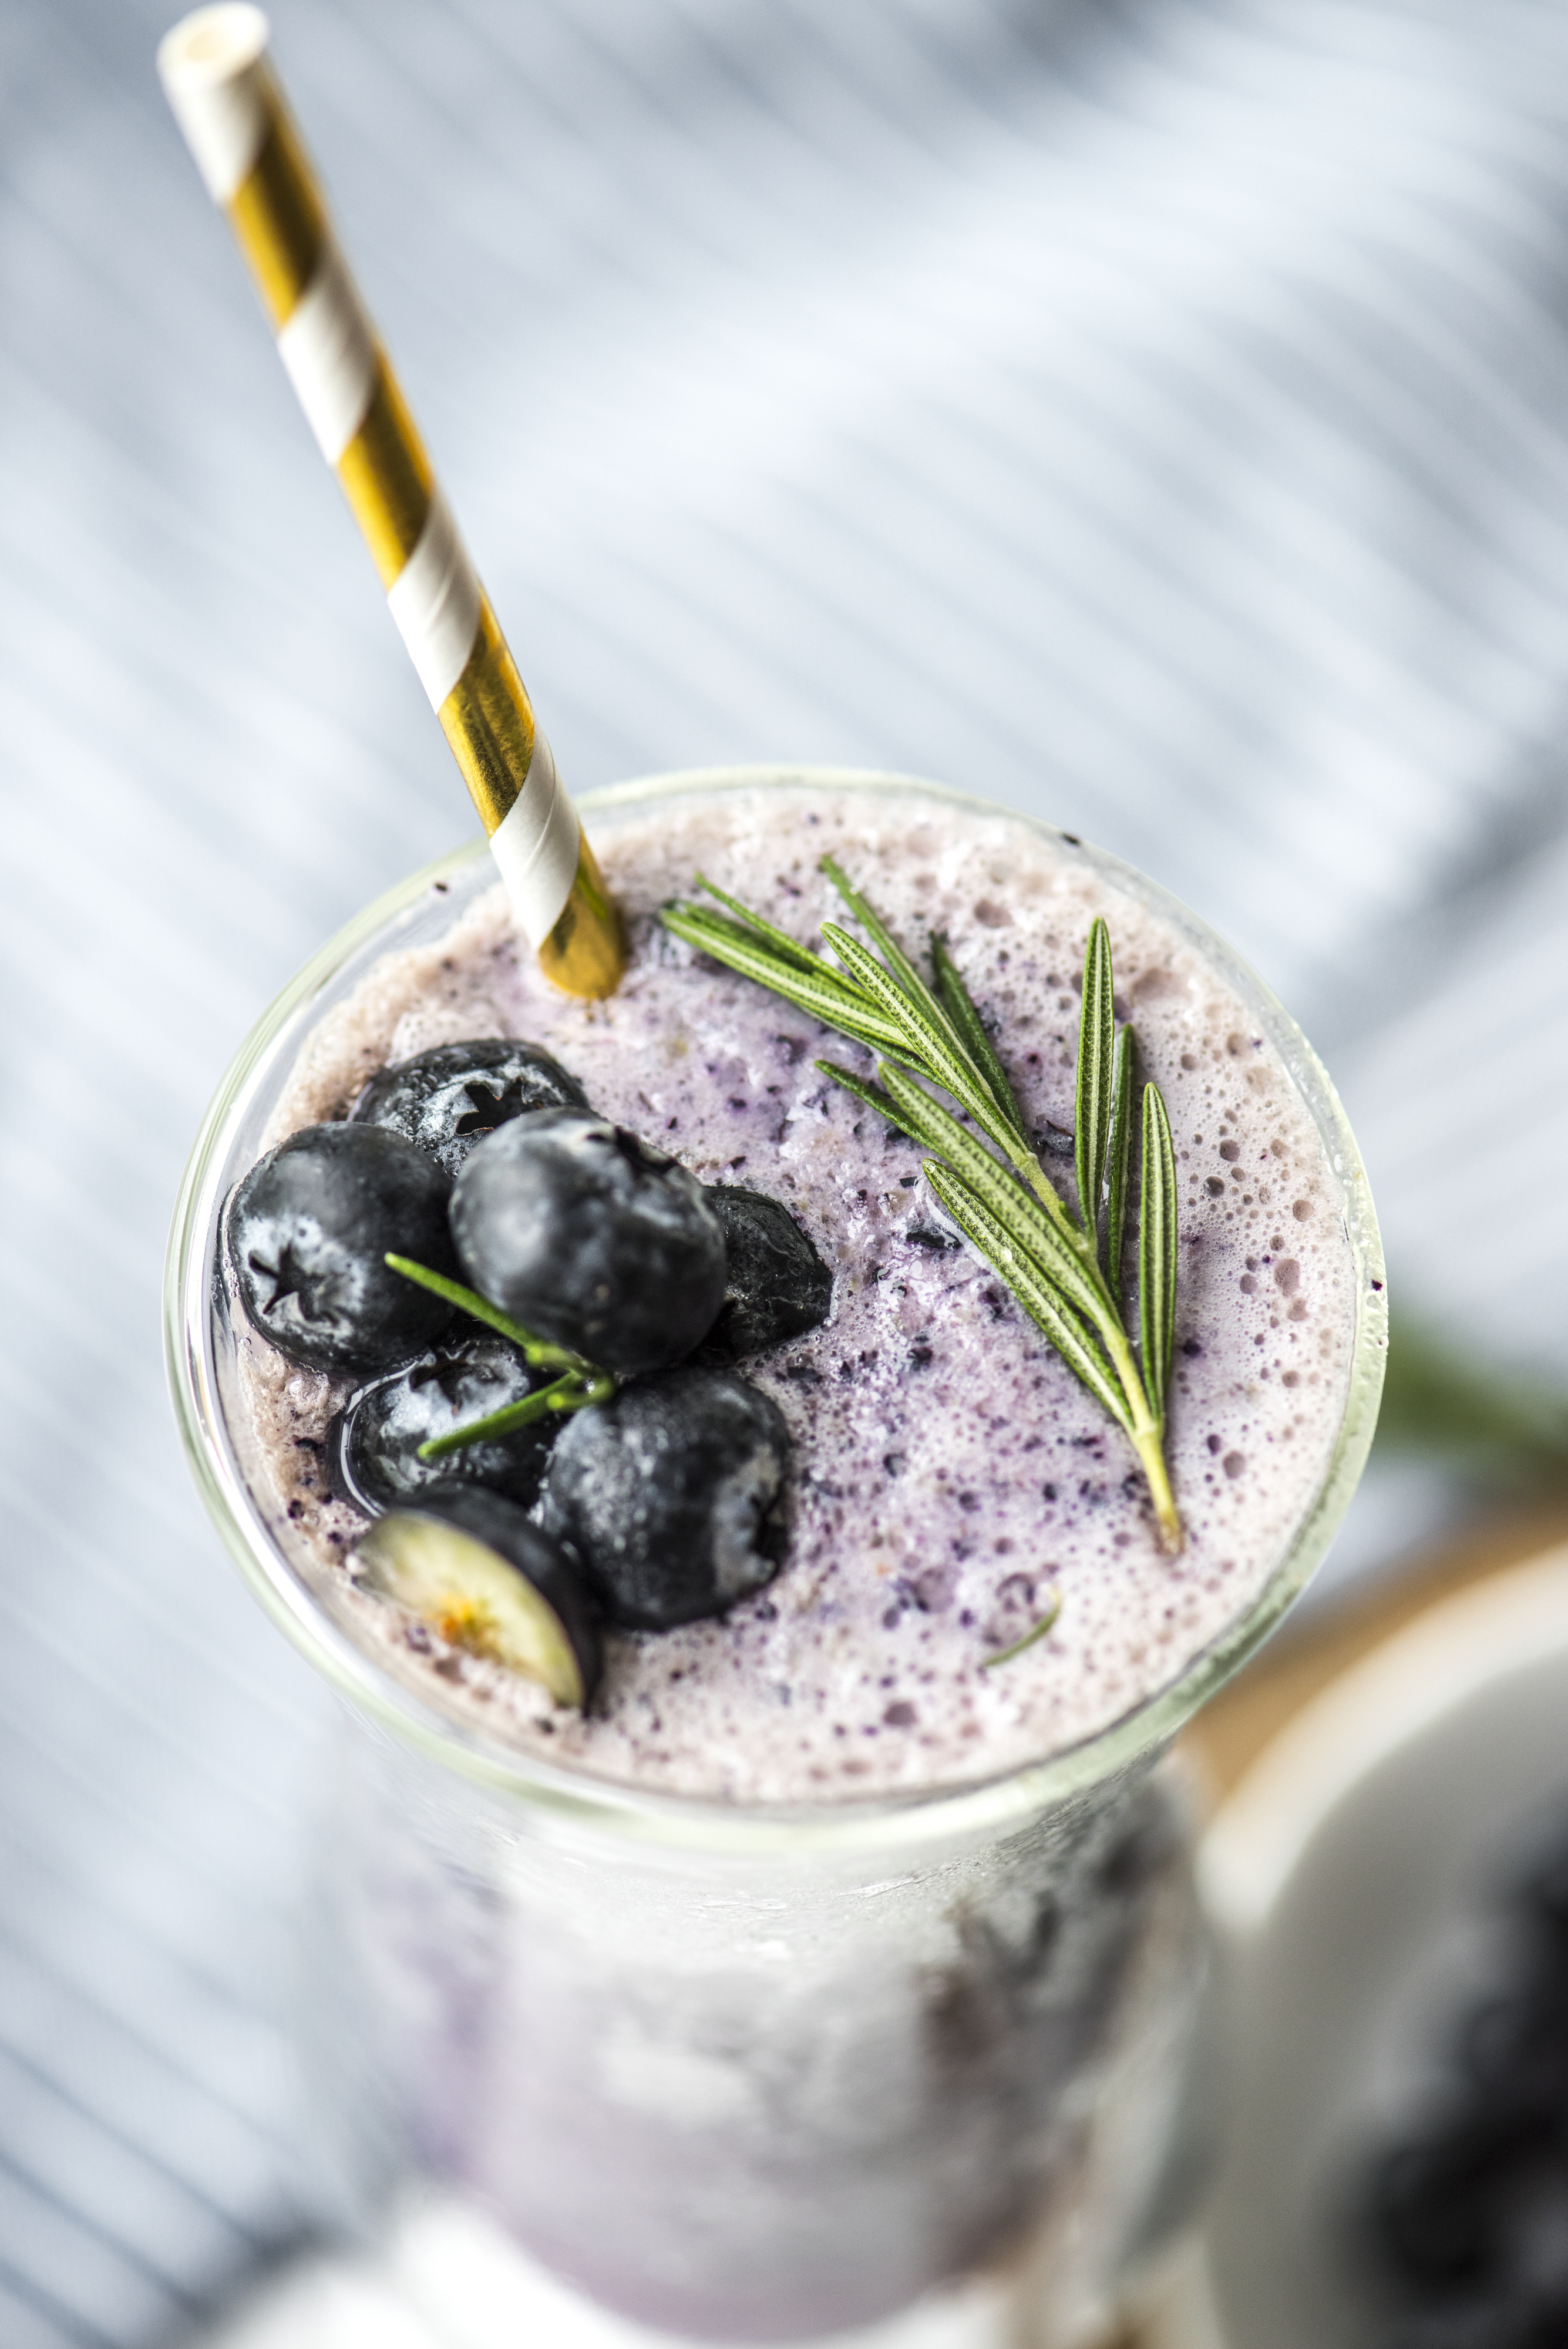
antioxidant, beverage, blended, blueberries, blueberry, blueberry smoothie, closeup, cold, detox, detoxifying, drink, drinking, food photography, frappe, fresh, freshness, fruit, fruity, glass, gourmet, health, healthcare, healthy, homemade, juice, liquid, macro, natural, nutrients, nutrition, nutritious, organic, purple, recipe, refreshing, refreshment, rosemary, smoothie, straw, summer, summer recipe, sweet, tasty, vitamin, wellbeing, wellness, yummy, superfood, health shake, food